John Henry Livingston (1848–1927)

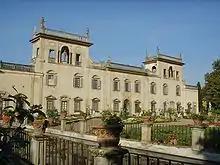
Villa Guicciardini Corsi Salviati in Sesto Fiorentino, Italy

After his father's death in 1895, Clermont Manor was left to his twenty-two year old daughter Katherine, reportedly due to his father's dislike of John Henry's second wife Emily, who died in 1894. Livingston eventually bought Clermont from his daughter, reportedly for $1.